The Dying Swan (film)

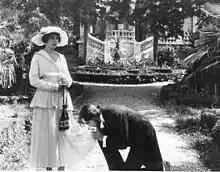

The Dying Swan is a 1917 gothic drama film directed by Yevgeni Bauer and starring Vera Karalli, Aleksandr Kheruvimov, Vitold Polonsky, Andrej Gromov, and Ivane Perestiani.